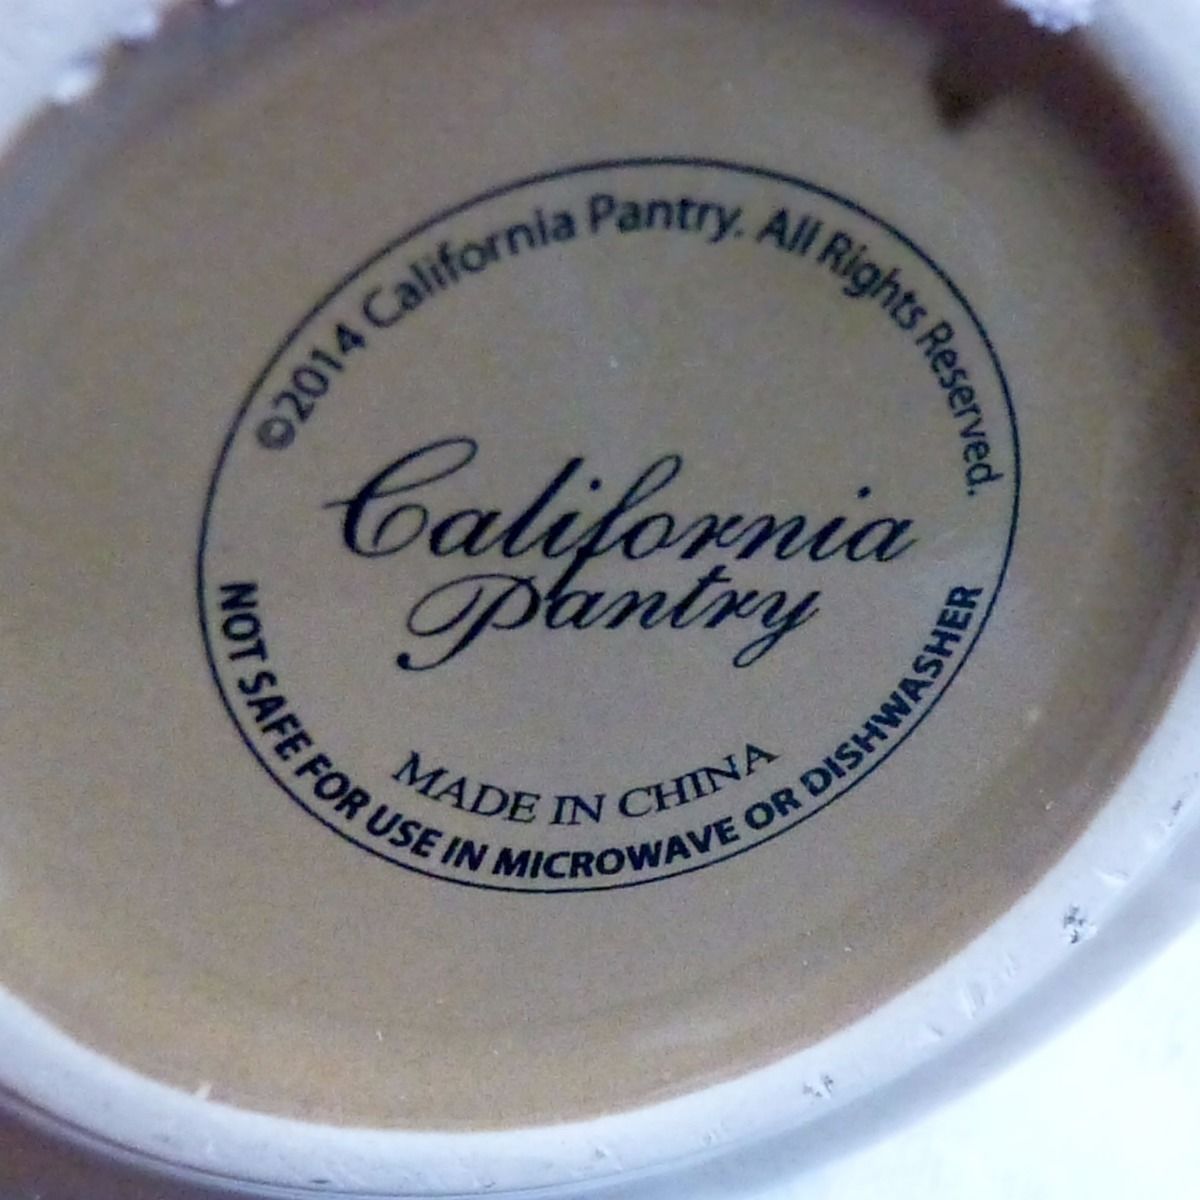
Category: mug